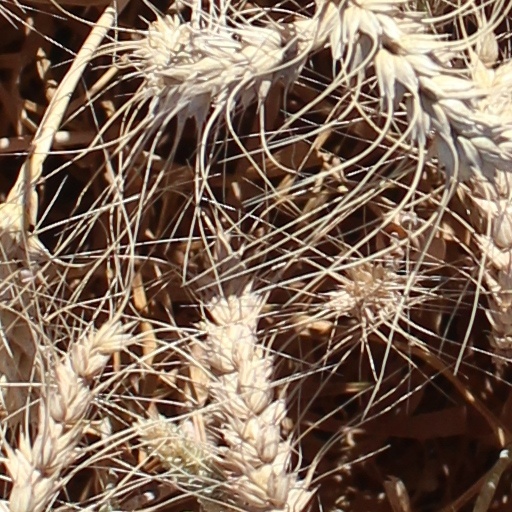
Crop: wheat